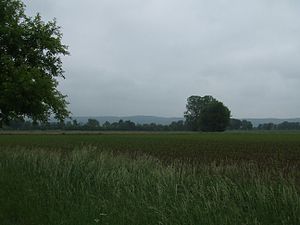
Bohmte / Geografi
Stirper Bruch
Bohmte er en kommune med godt 12.600 indbyggere, beliggende i den østlige centrale del af Landkreis Osnabrück nordøst for byen Osnabrück, i den tyske delstat Niedersachsen.